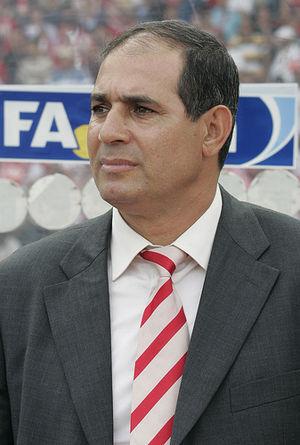
avec wydad
Abdelhakim Ziyach — nom couramment retranscrit en français Hakim Ziyech — né le 19 mars 1993 à Dronten aux Pays-Bas, est un footballeur international marocain évoluant au poste d'ailier polyvalent au Chelsea FC.
L'équipe du Maroc de football, surnommée « les Lions de l'Atlas » en référence aux lions qui vivent dans l'Atlas et également au Maroc est l'équipe nationale qui représente le Maroc dans les compétitions internationales masculines de football.
Le Chabab Riadhi de Belouizdad, appelé plus communément Chabab Belouizdad ou CR Belouizdad ou tout simplement CRB, est un club de football algérien localisé au quartier de Belouizdad à Alger, et fondé le 15 juillet 1962 sous le nom du Chabab Riadhi de Belcourt.
Badou Zaki est un footballeur international marocain né le 2 avril 1959 à Sidi Kacem au Maroc. Il a été gardien de but des Lions de l'Atlas. Il est actuellement le directeur technique de l'équipe nationale du Maroc.